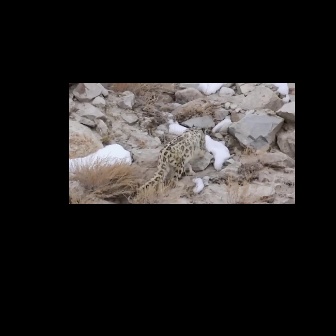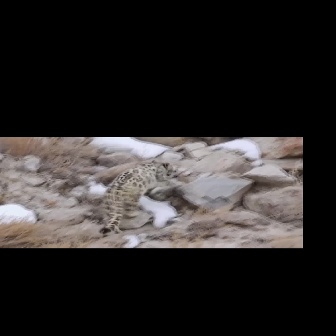
  Please identify the target specified by the bounding box [129,124,206,200] in the first image and locate it in the second image. Return the coordinates in [x_min,y_min,x_max,y_max] format.
Answer: [98,159,173,234]